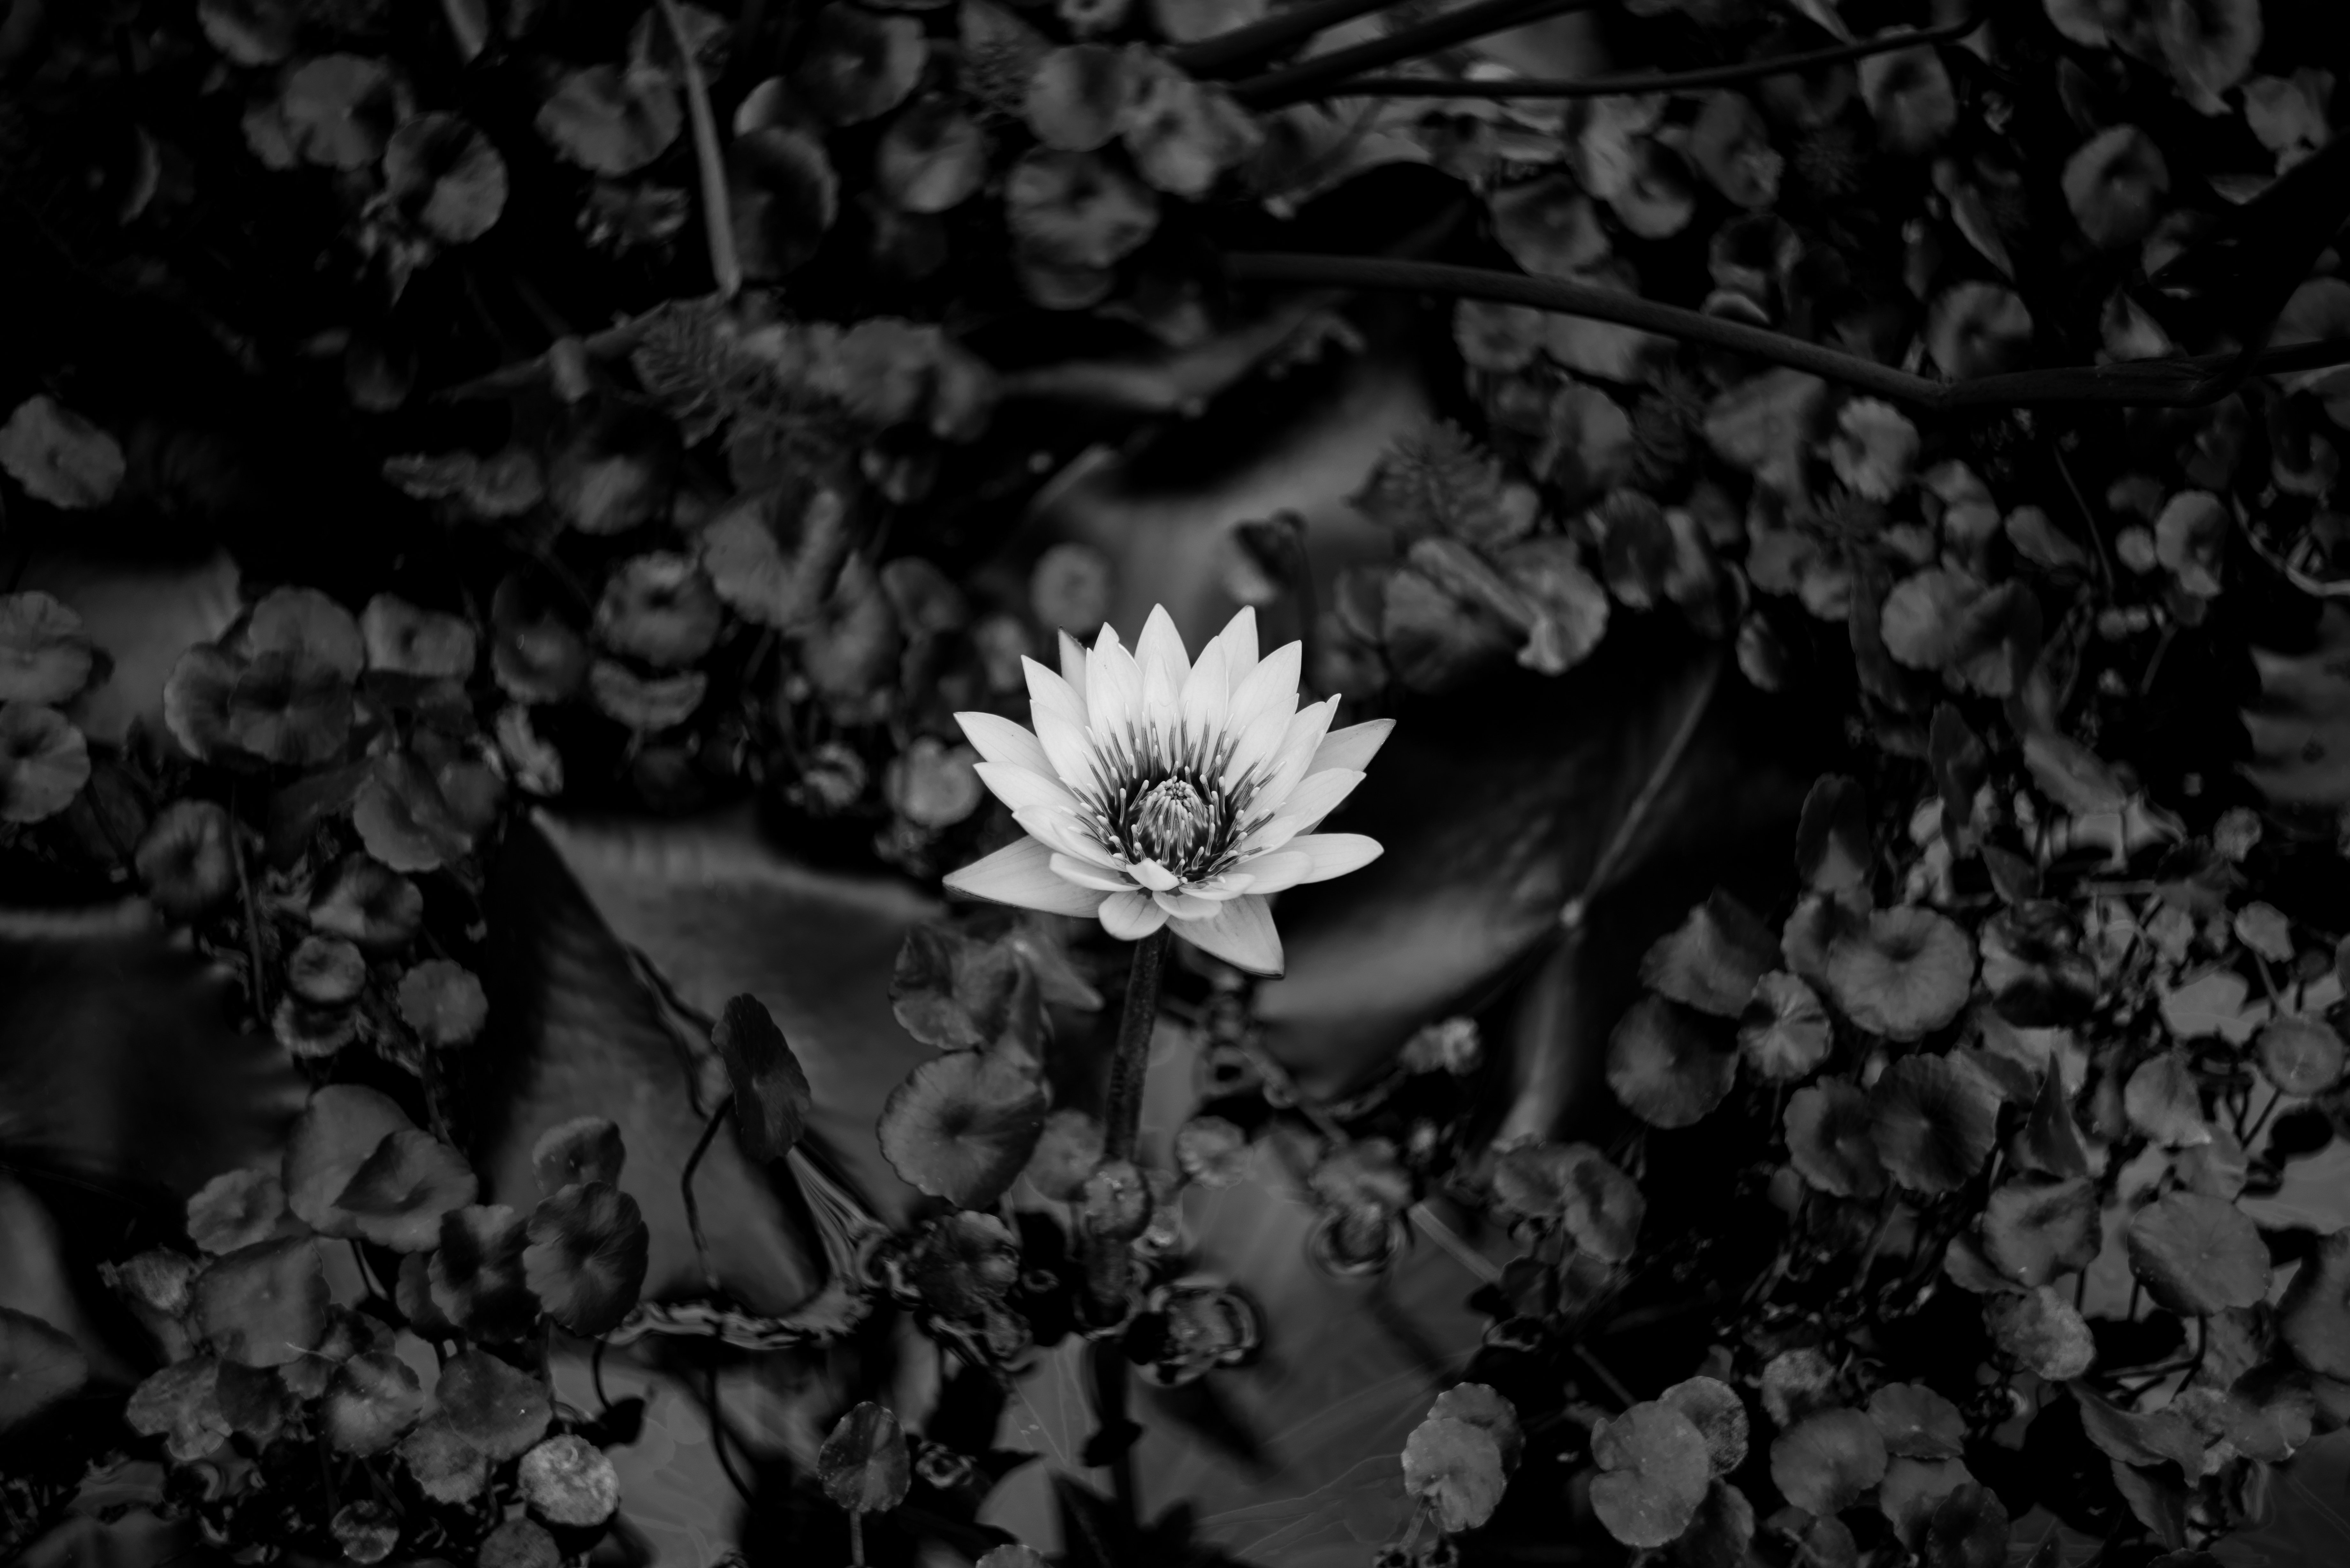
branch, blossom, black and white, plant, white, photography, sunlight, leaf, flower, petal, darkness, botany, black, monochrome, flora, close up, macro photography, still life photography, monochrome photography, computer wallpaper